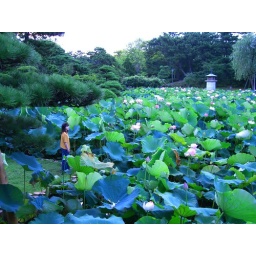
Wife is standing near a Lotus Pond bloomed a lot of flowers early in the morning.